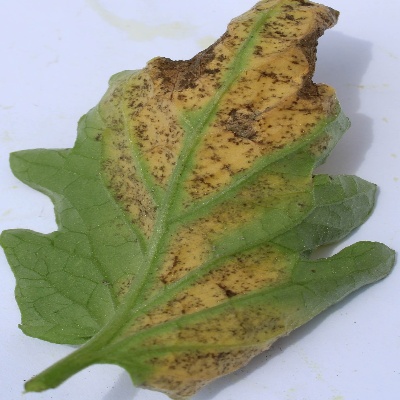
Crop: Tomato
Condition: leaf blight